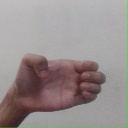
अक्षर: ख